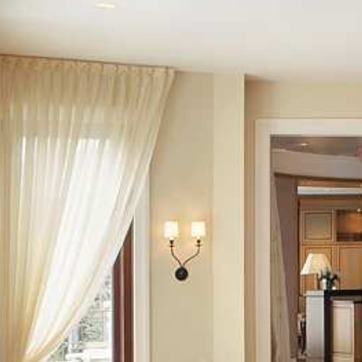
Material: painted